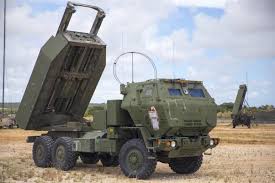
Label: Self Propelled Artillery